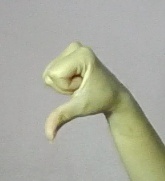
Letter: waw